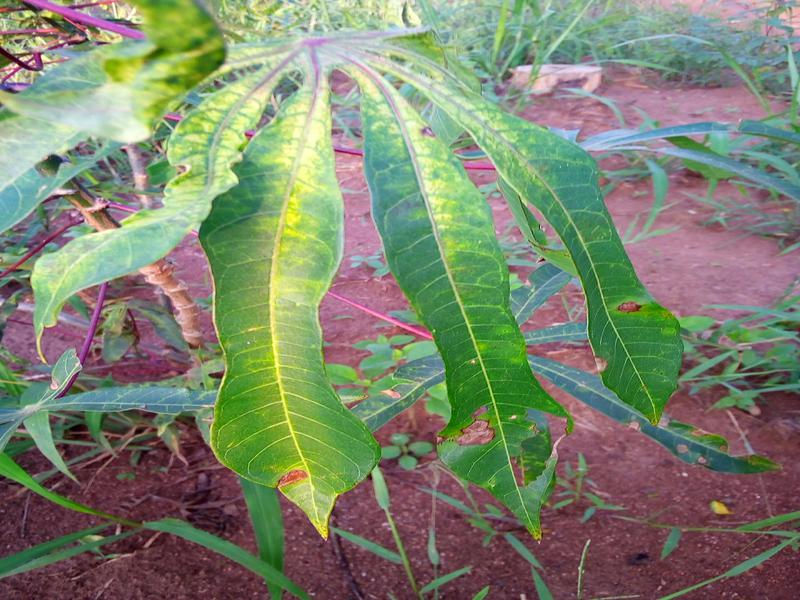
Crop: cassava
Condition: green_mottle